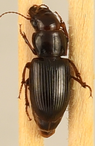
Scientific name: Cratacanthus dubius
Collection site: North Sterling NEON (STER), plot STER_032